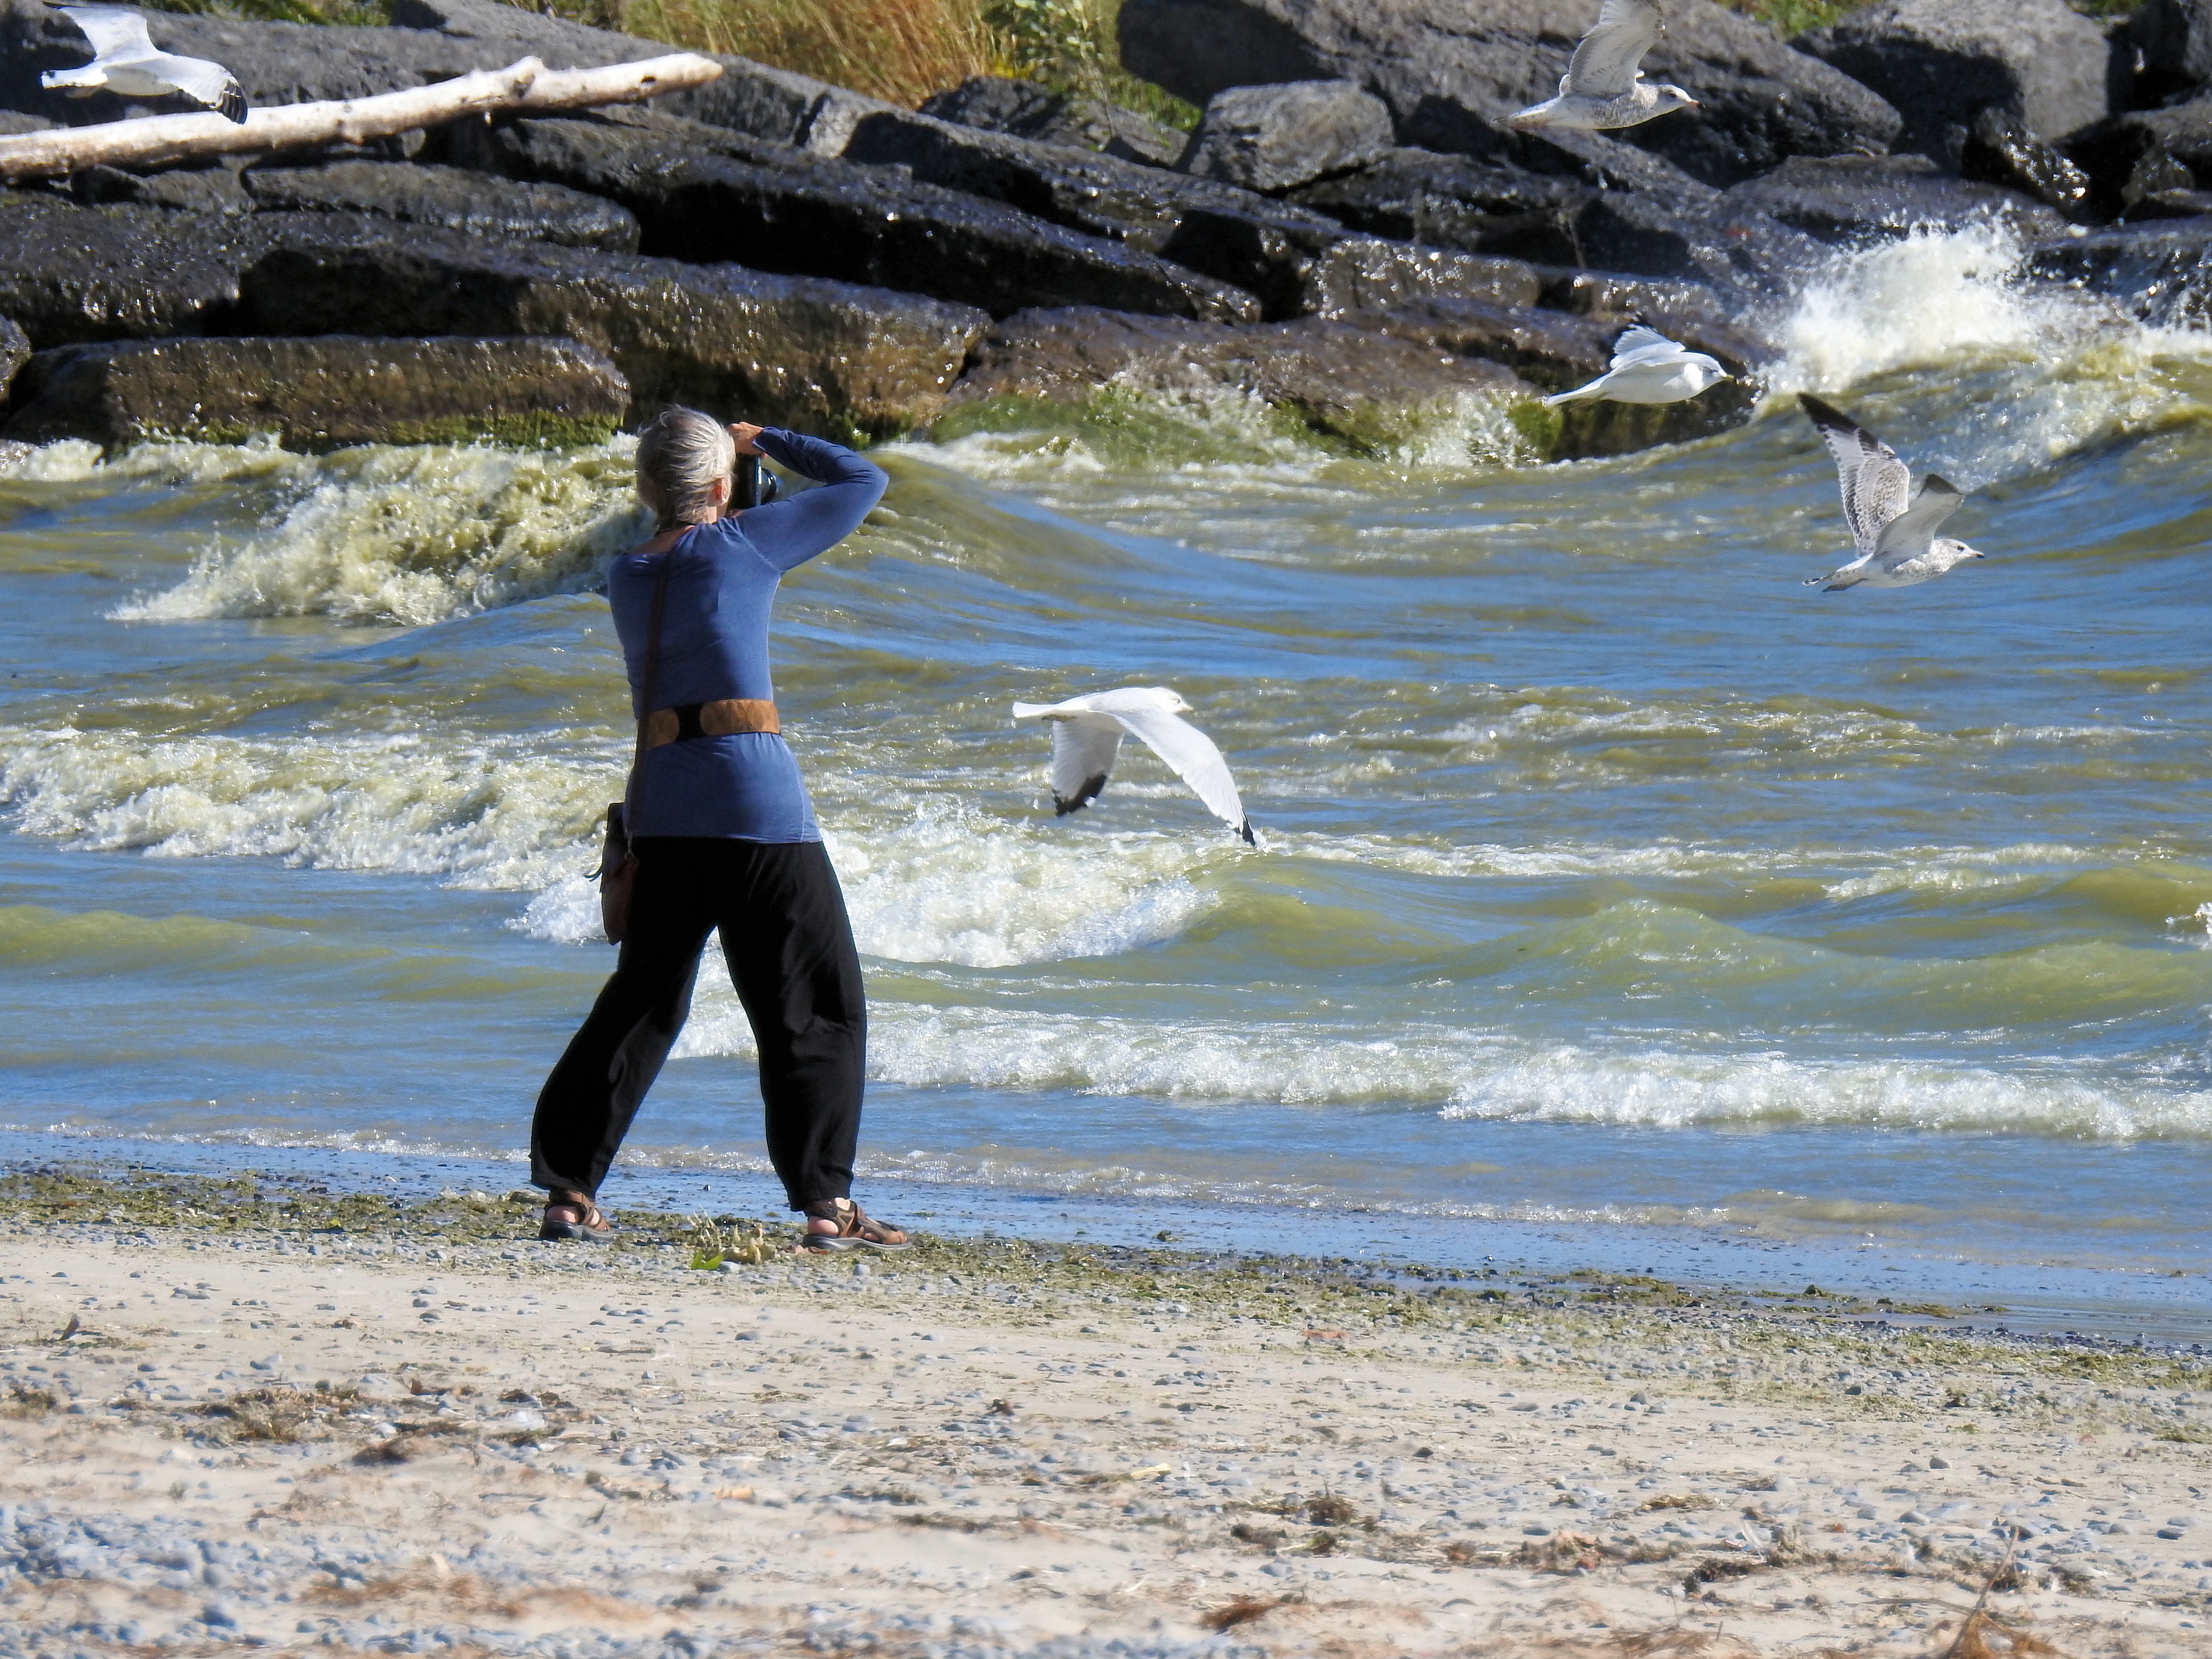
beach, sea, coast, ocean, photographer, shore, wave, seagull, vacation, jumping, body of water, waves, endurance sports